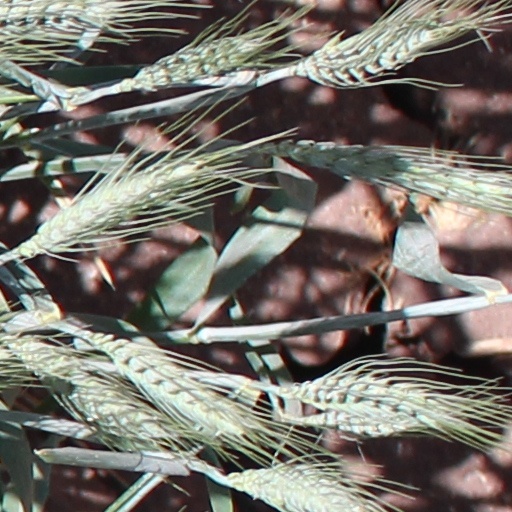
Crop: wheat